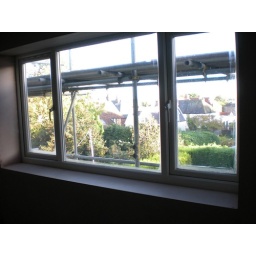
Looking out of window in back bedroom